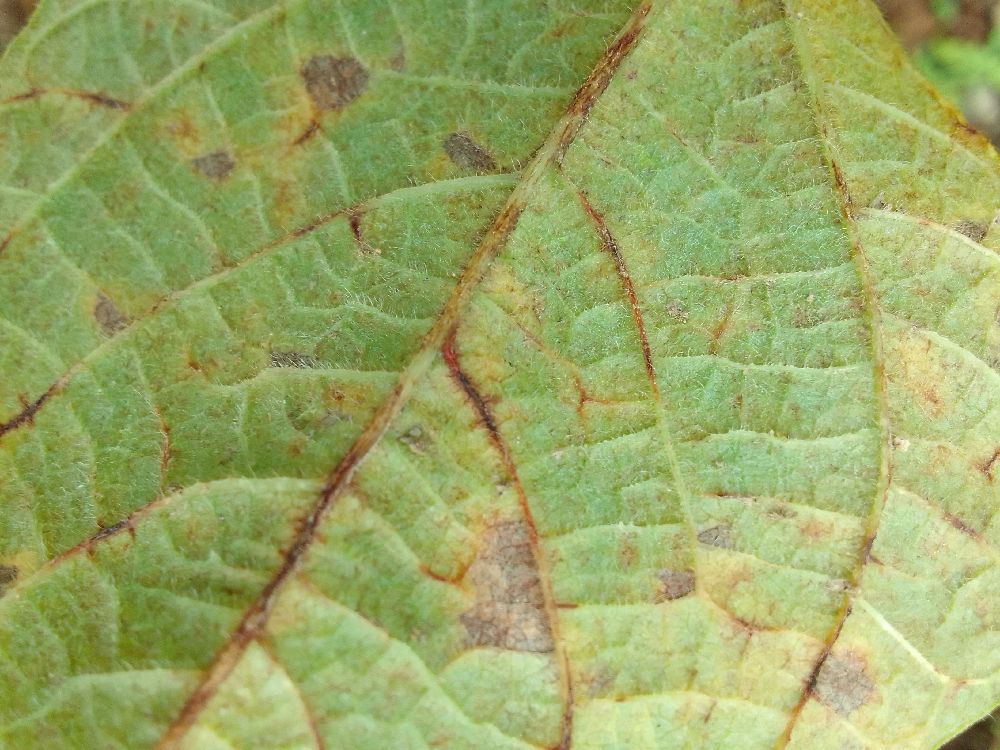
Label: anthracnose